Sacramento Northern Railway

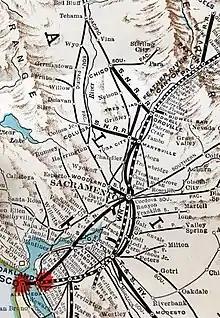
Sacramento Northern Railway in 1931

The two divisions used different voltages as well as different methods of current collection, thus only some powered equipment could traverse the entire Chico to Oakland route. When in Oakland, SN used Key System electric power. Some equipment carried a third rail shoe, a trolley pole, and a pantograph. The differing electrical systems, third rail for the North End and trolley wire for the South End, were retained. Cars from the higher-voltage southern division could operate over the whole line, but those in the northern division were relegated to that territory.